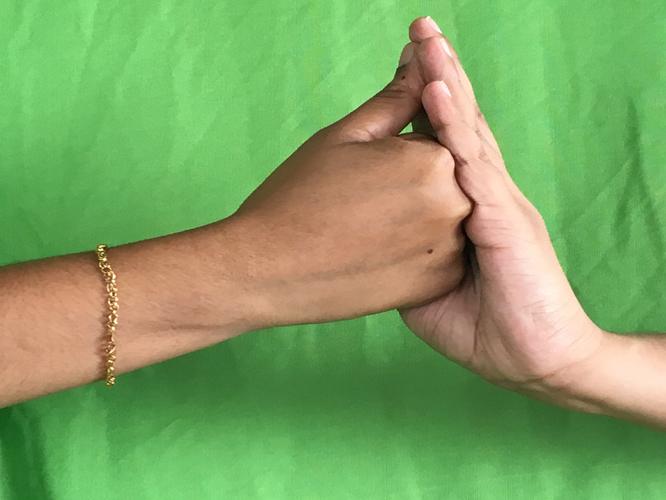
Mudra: Shanka
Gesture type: double_hand